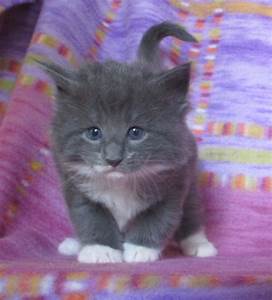
Label: cat